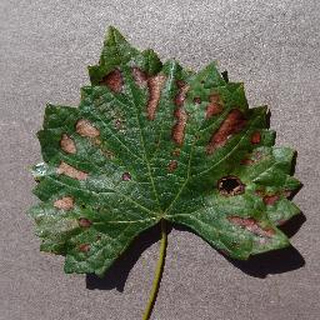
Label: grape_esca_black_measles